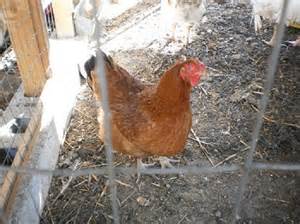
Label: chicken